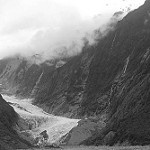
Label: B & W